Pilbara

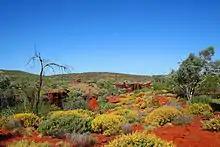
The vibrant colours of the outback in Karijini National Park

The region also has a number of cattle-grazing stations, and a substantial tourist sector, with popular natural attractions including the Karijini and Millstream-Chichester national parks and the Dampier Archipelago.